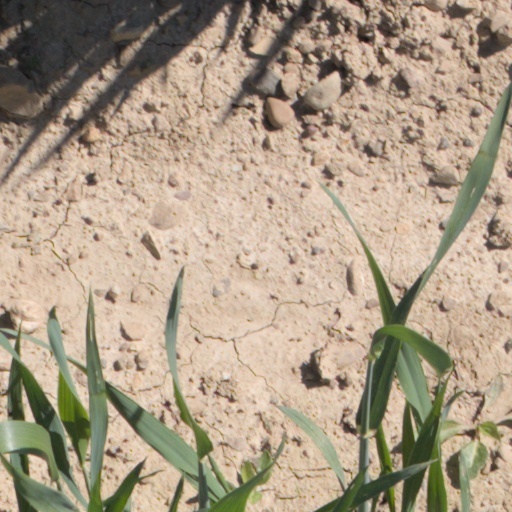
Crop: wheat